Areca alkaloids

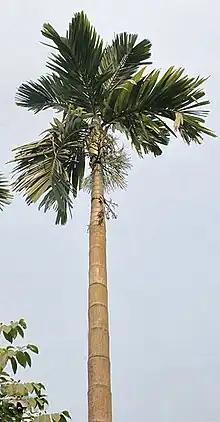
"Areca catechu"

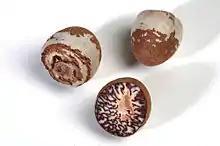
Carved areca nuts from India

Areca alkaloids are a group of tetrahydropyridine stimulant alkaloids found in the areca nut, the seeds of the areca palm ("Areca catechu").